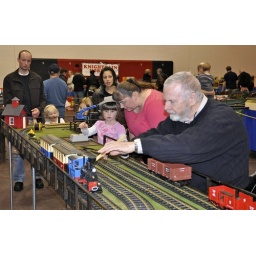
Switching cars on the G-Scale train display by kids at the show. Even girls like running the trains.